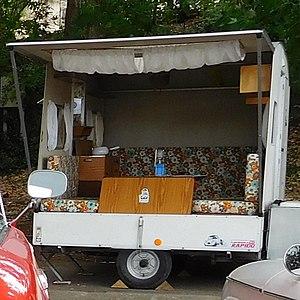
Rétro-caravaning
Rapido est un fabricant français de camping-cars et de mobile-homes basé en Mayenne.
Une caravane, ou roulotte au Canada francophone, est « une remorque destinée à l'usage sur route et constituant un logement mobile ». Une caravane peut être habitée de manière temporaire ou permanente. Les caravanes peuvent être tractées par des automobiles ou des camionnettes. Lorsqu'elles sont intégrées au châssis d'un petit camion, on parle alors de camping-car ou de « motorhome ».